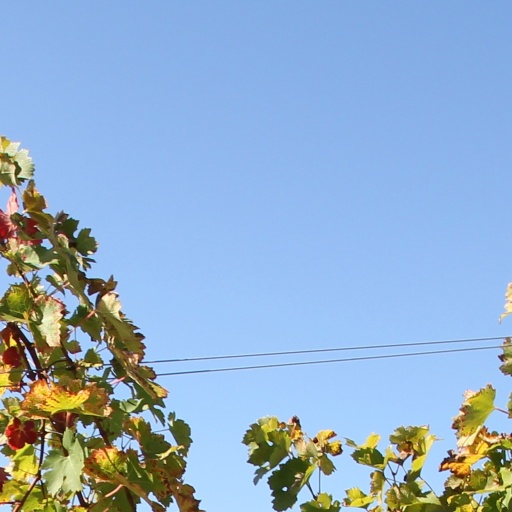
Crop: grape